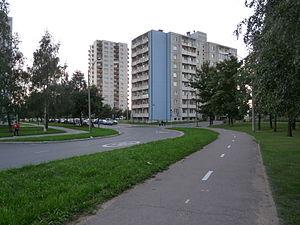
Mustakivi est un quartier du district de Lasnamäe à Tallinn en Estonie.